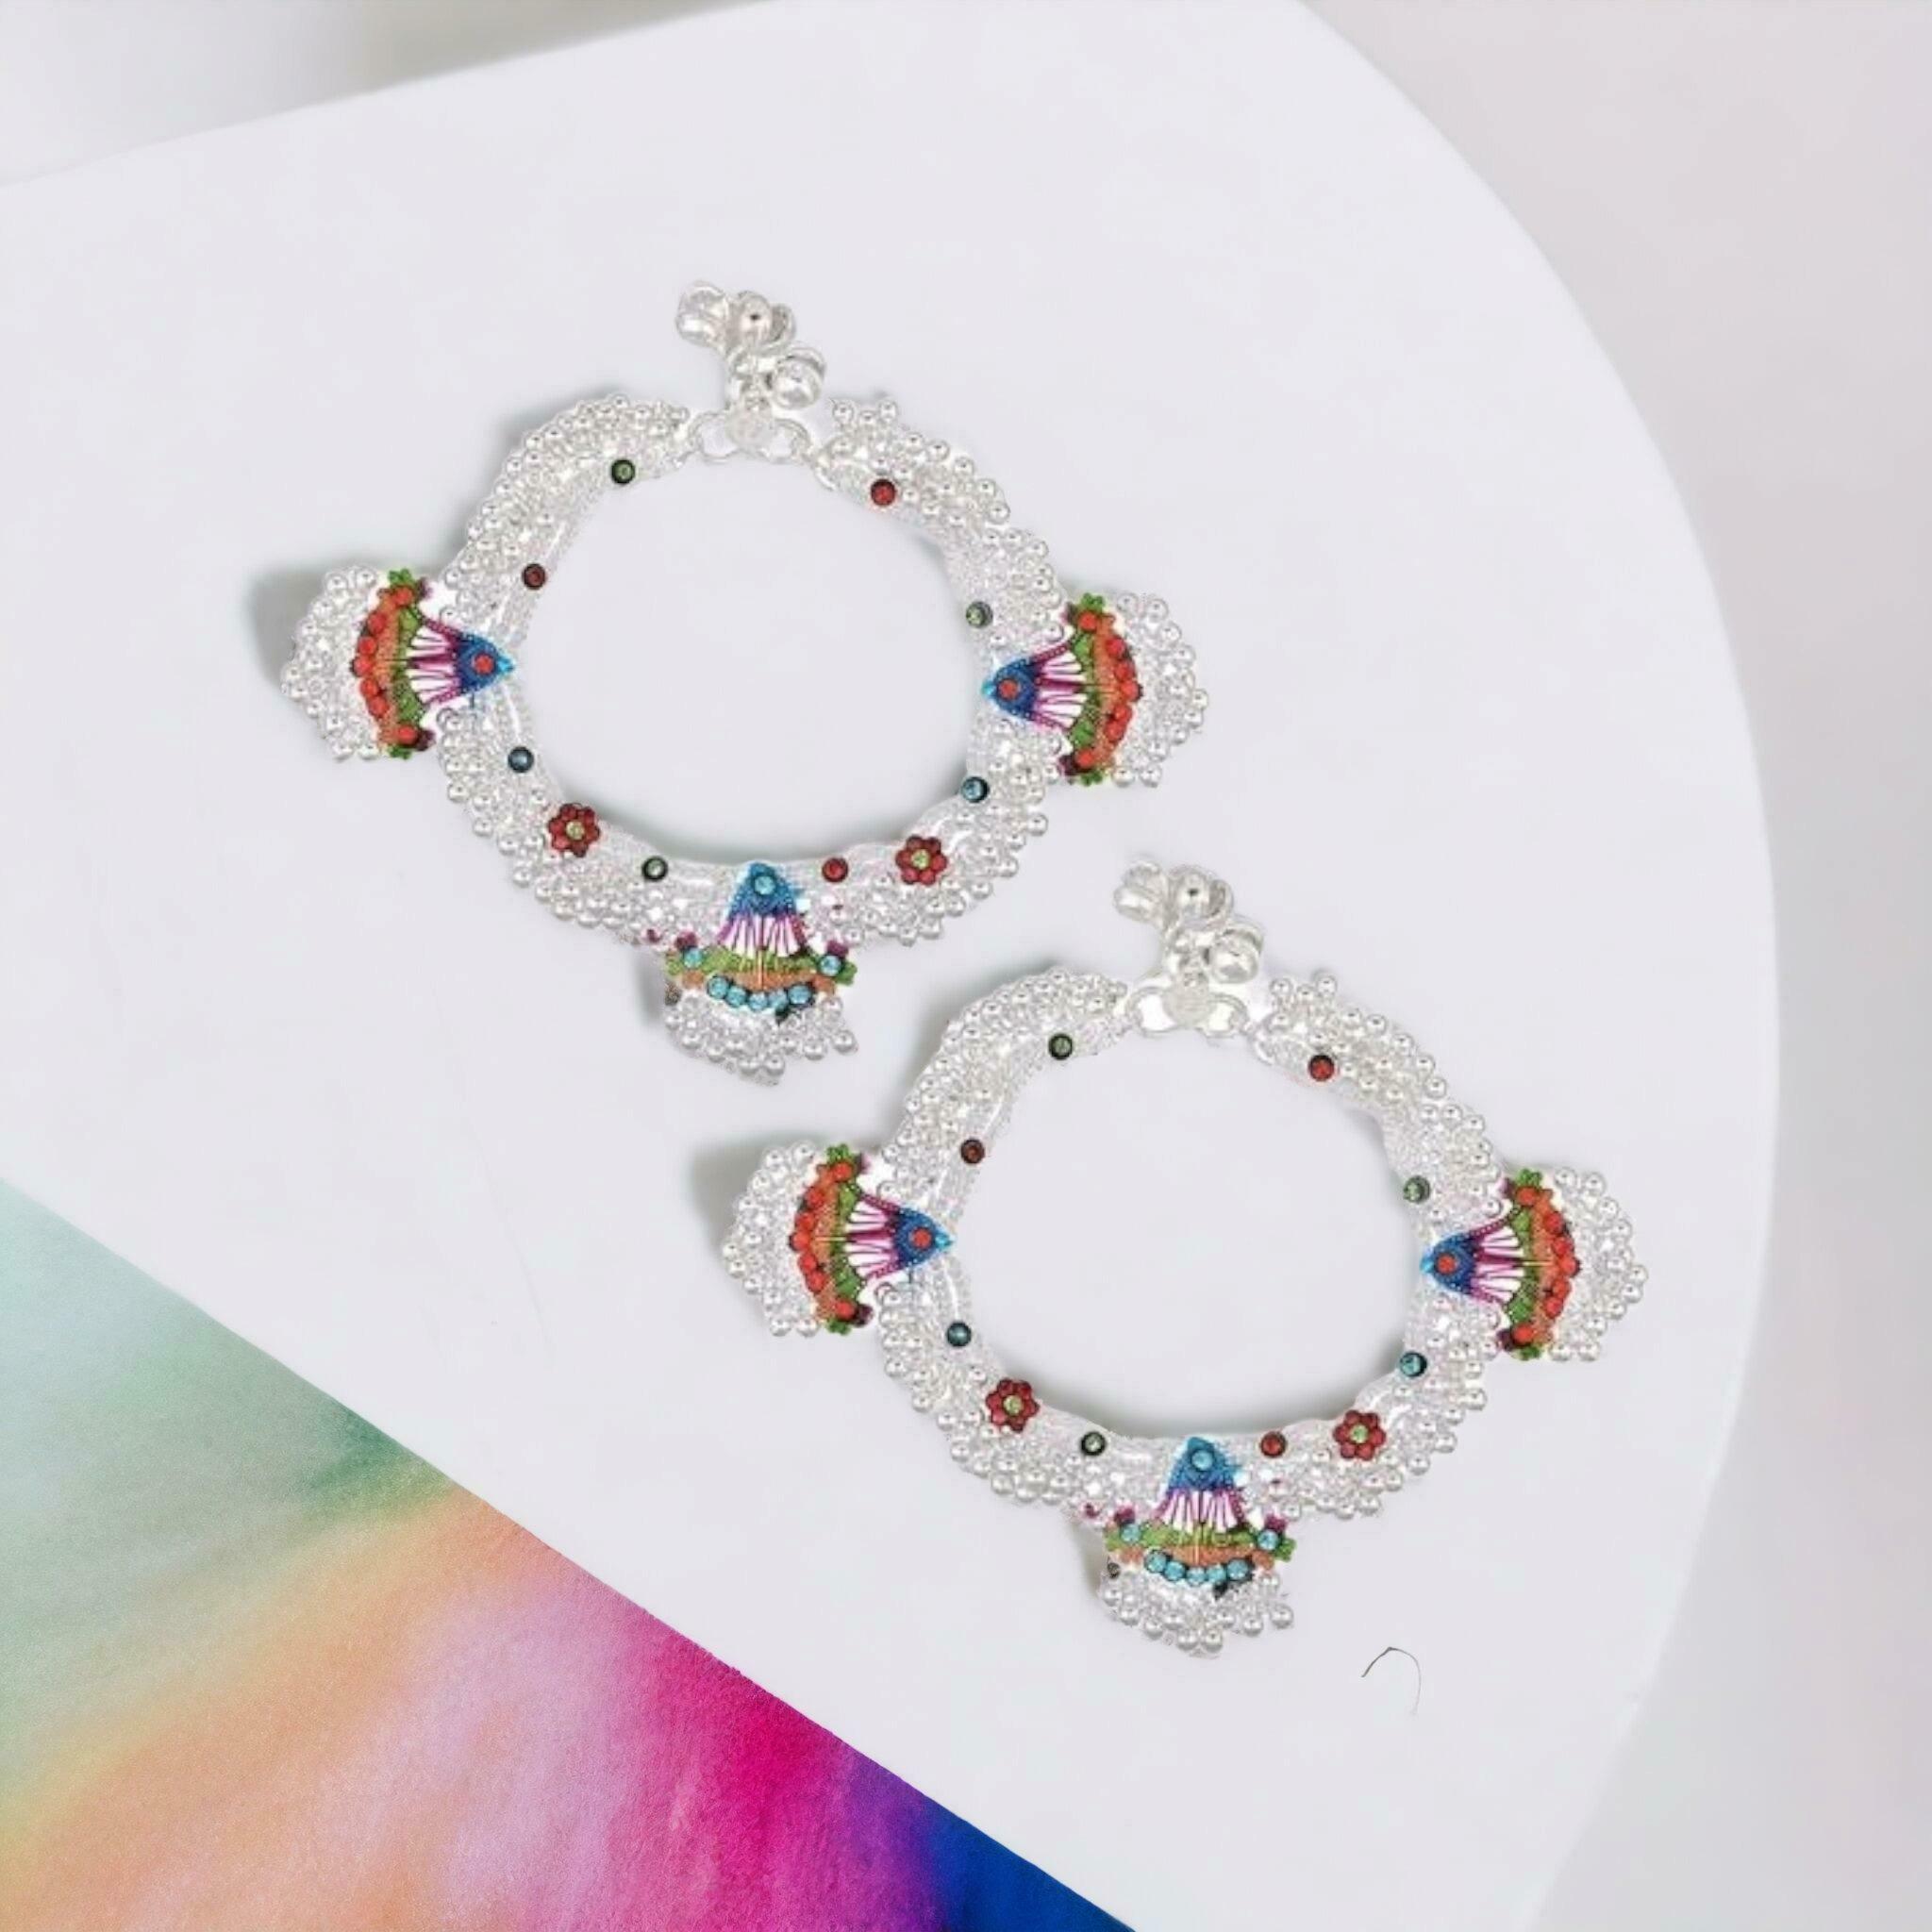
BR Ornaments A021 Alloy Anklet (Pack of 2)
Type: Anklet
Brand: BR Ornaments
Price: Rs. 389
 This silver anklet looks good with all indian outfitsor traditional outfits suitable girls and women of all ages. grab this pair of anklets, you will feel stylish ankle and shining silver anklet will make beautiful, you must buy the sns traders anklets you will never go wrong with the latest design, fancy anklets in silver jewellery.